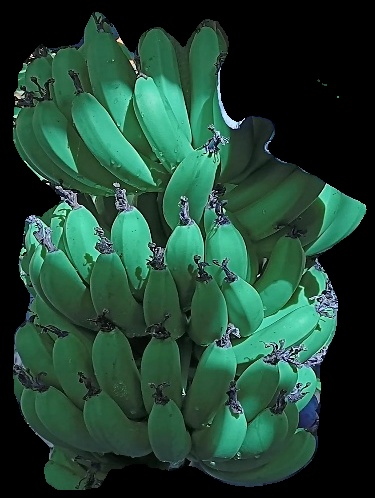
Variety: pachbale
Grade: grade1